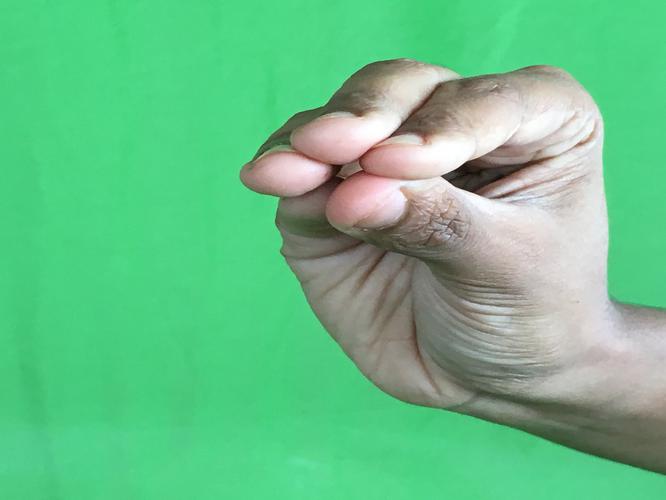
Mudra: Mukulam
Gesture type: single_hand